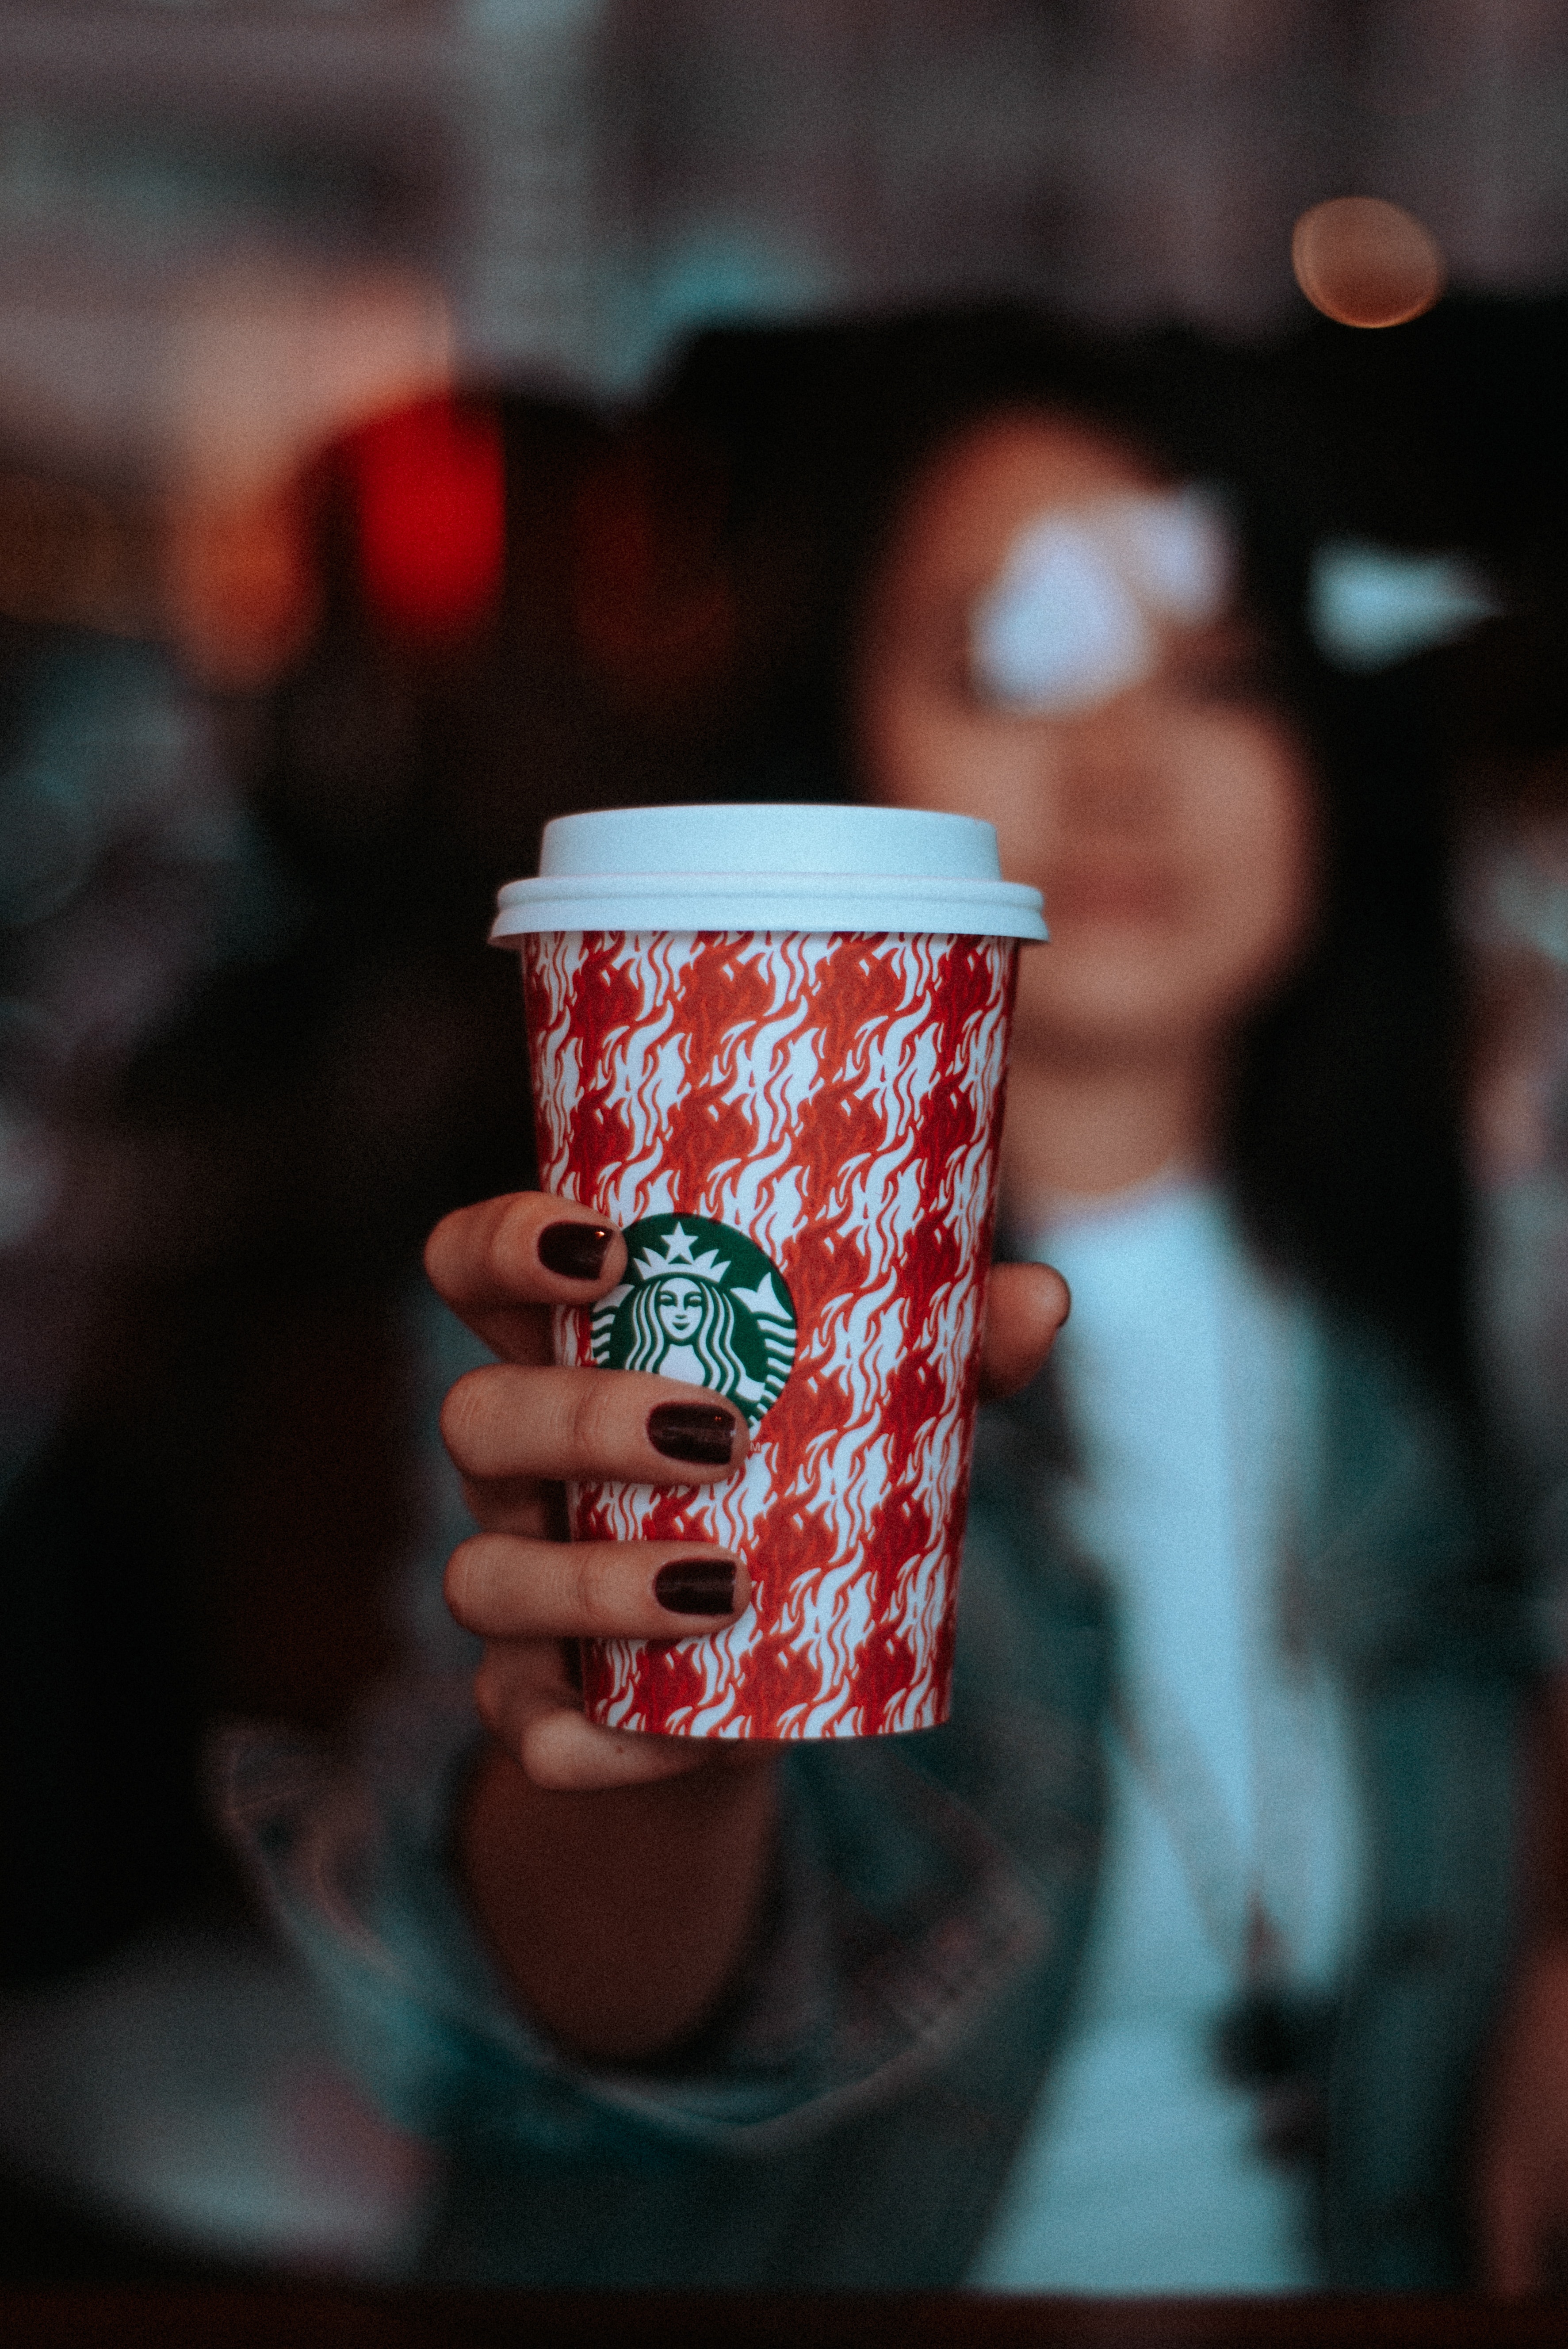
cup, drink, plaid, hand, textile, drinkware, winter, coffee cup